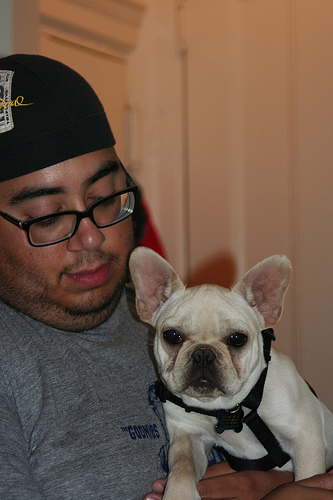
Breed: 1121-n000002-French_bulldog